Ink Inc.

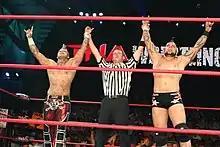
Shannon Moore (left) and Jesse Neal (right)

Ink Inc. was a professional wrestling stable, consisting of Shannon Moore, Jesse Neal, and their valet Toxxin, in the professional wrestling promotion Total Nonstop Action Wrestling (TNA).